Bay of Isles

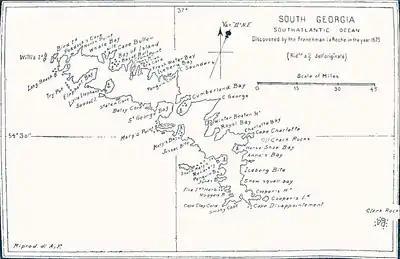
Pendleton's map lists it as the "Bay of Island"

The Bay of Isles is a bay wide and deep, lying between Cape Buller and Cape Wilson along the north coast of South Georgia. It was discovered in 1775 by a British expedition under James Cook and so named by him because numerous islands (at least 12) lie in the bay. Of South Georgia's 31 breeding bird species, 17 are found here.